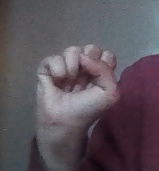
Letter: saad